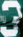
Number: 3